Sky position (RA, Dec in degrees): 129.917, 28.708
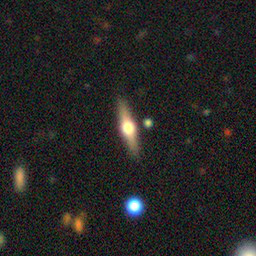
Galaxy morphology: Edge-on Galaxies with Bulge